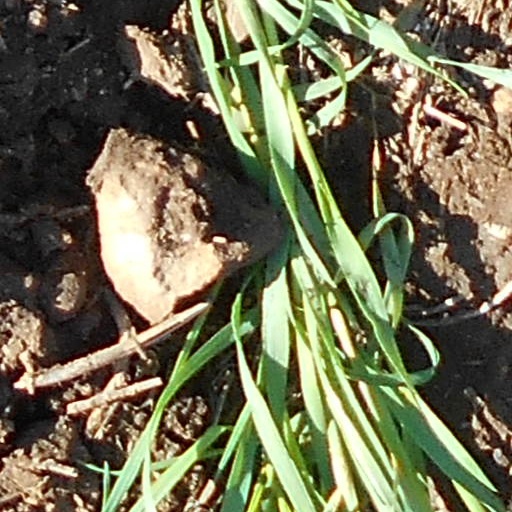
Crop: wheat